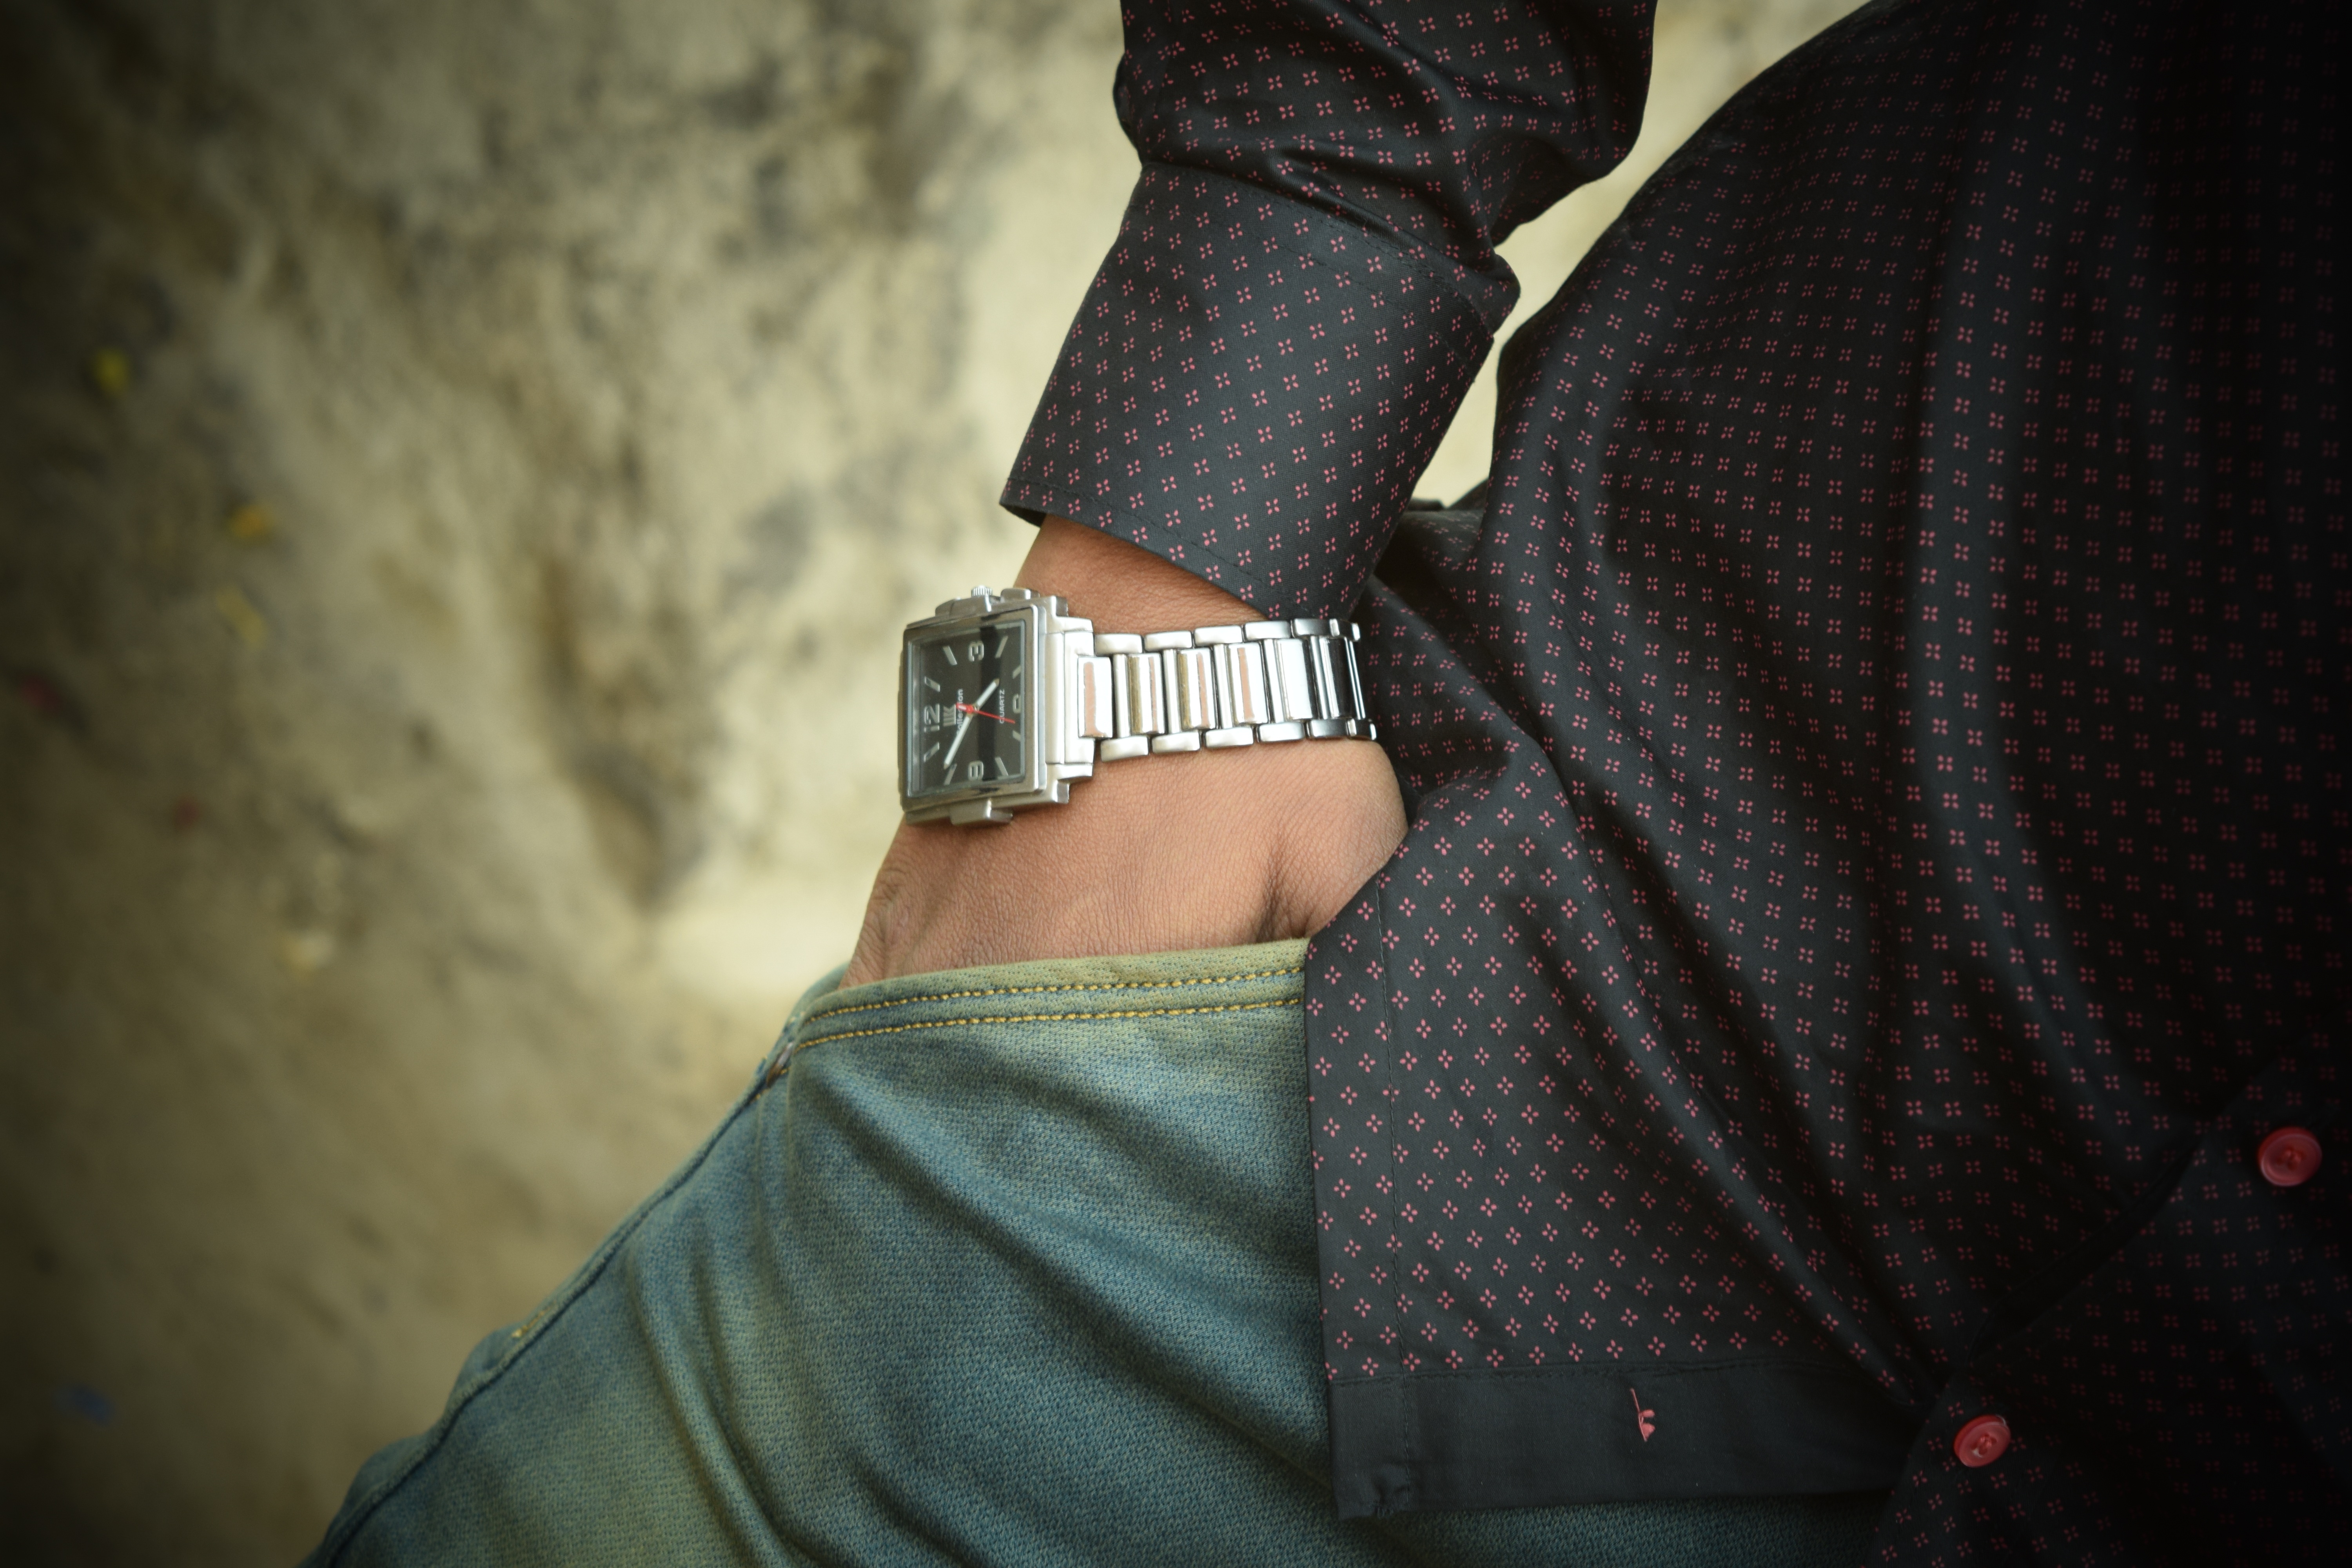
watch, hand, people, boy, male, finger, fashion, clothing, black, arm, glasses, style, wear, fashionable